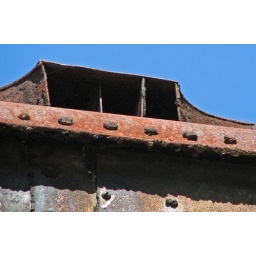
train vent against blue sky